Hachikazuki

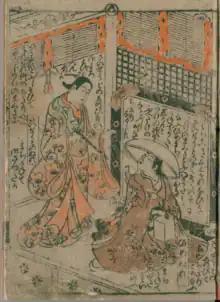
Princess Hachikazuki and Prince Saisho pledge their love

Hachikazuki or Hachi Katsugi (Japanese: 鉢かづき; English: "The bowl-bearer princess") is a Japanese folktale of the "Otogi-zōshi" genre. It refers to a maiden of noble birth who wears a bowl on her head and marries a prince.